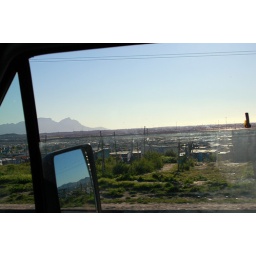
view of the informal settlements in khayelitsha from the road; table mountain and lion's head are in the distance.